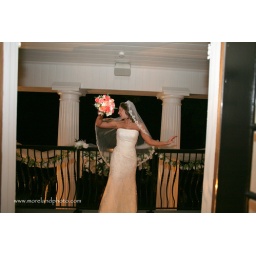
Bouquet toss takes place from the second floor balcony located in the front of the Mansion